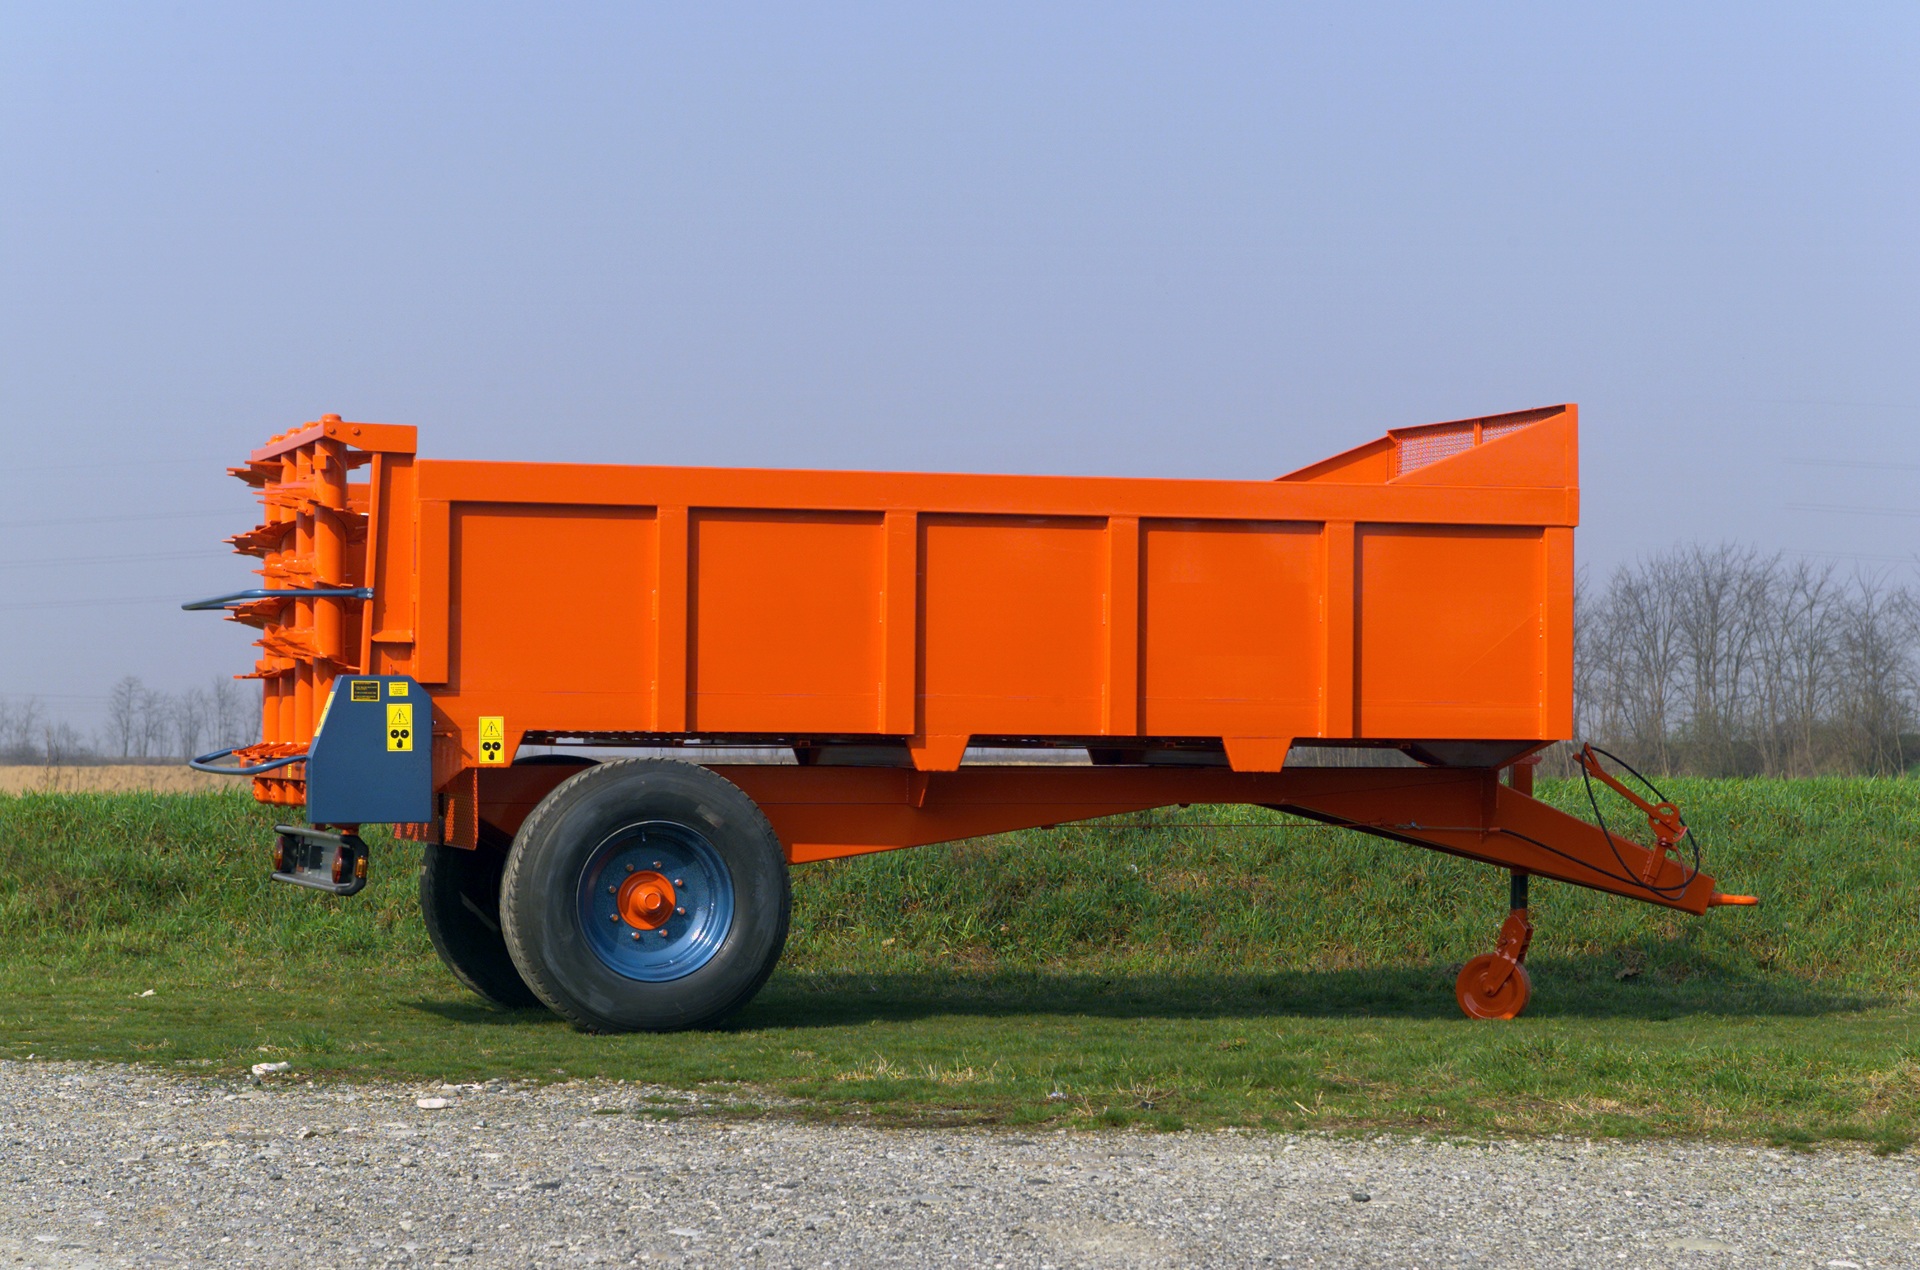
work, wagon, transport, vehicle, agriculture, land vehicle, man made object, light commercial vehicle, railroad car